Mount Apo

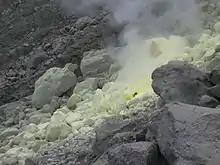
A sulfuric vent in Mount Apo

The climate at the summit of Mount Apo is alpine (Köppen "ETH") as its mean temperature does not exceed in any month. It falls under the Type IV climate under the modified corona's classification wherein rainfall is uniformly distributed throughout the year. Mean monthly temperature ranges from a low during January to during April. Monthly relative humidity ranges from 78% during March and April and 82% during June and July. Minima reach in January and February.